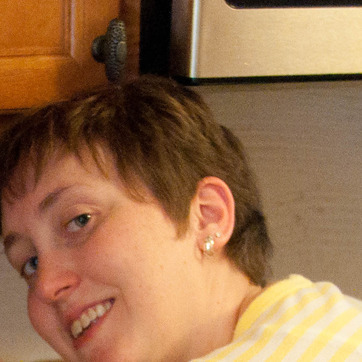
Material: hair